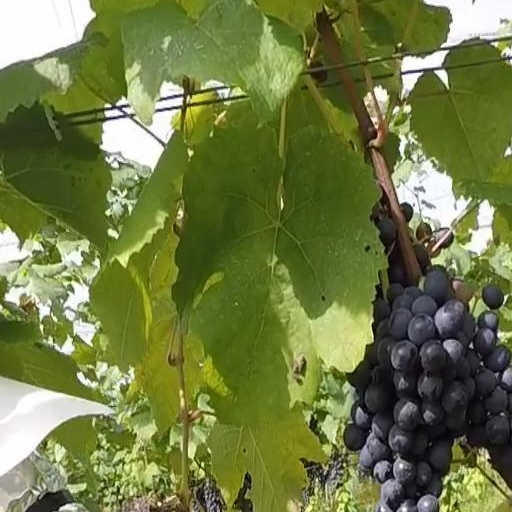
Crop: grape